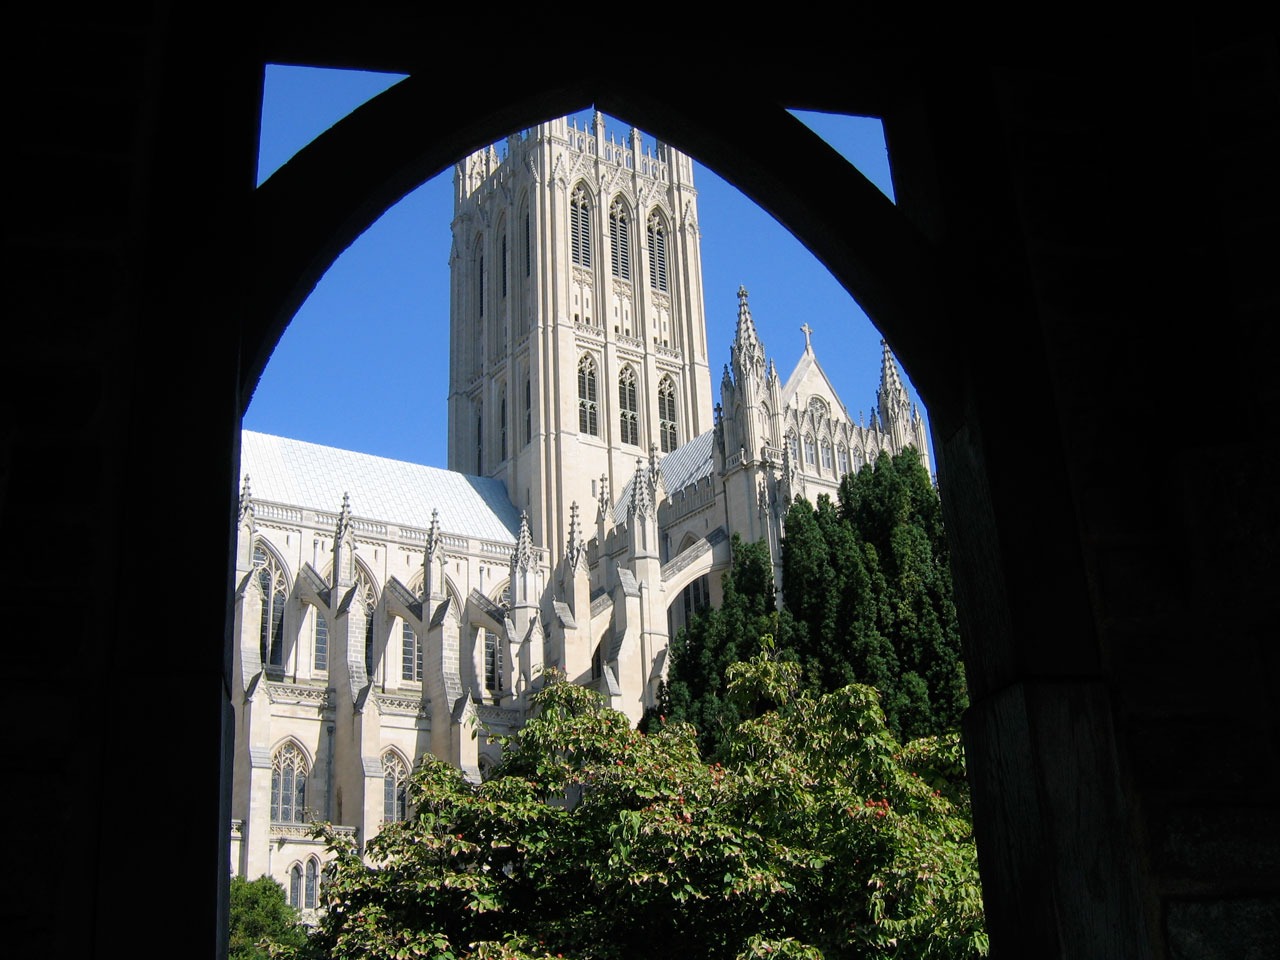
architecture, building, city, tourist, arch, religion, landmark, church, cathedral, christian, tourism, place of worship, religious, catholic, national, monastery, christianity, famous, abbey, touristic